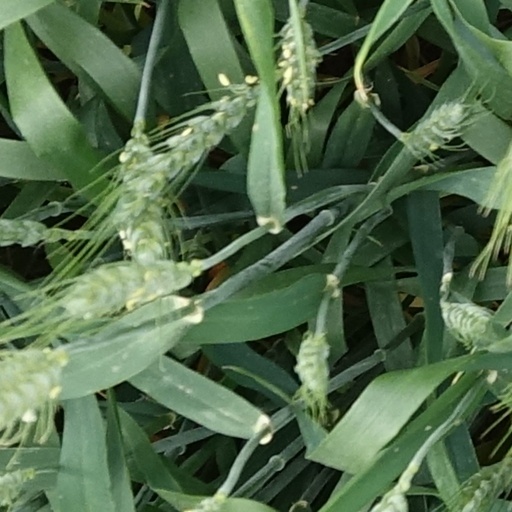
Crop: wheat